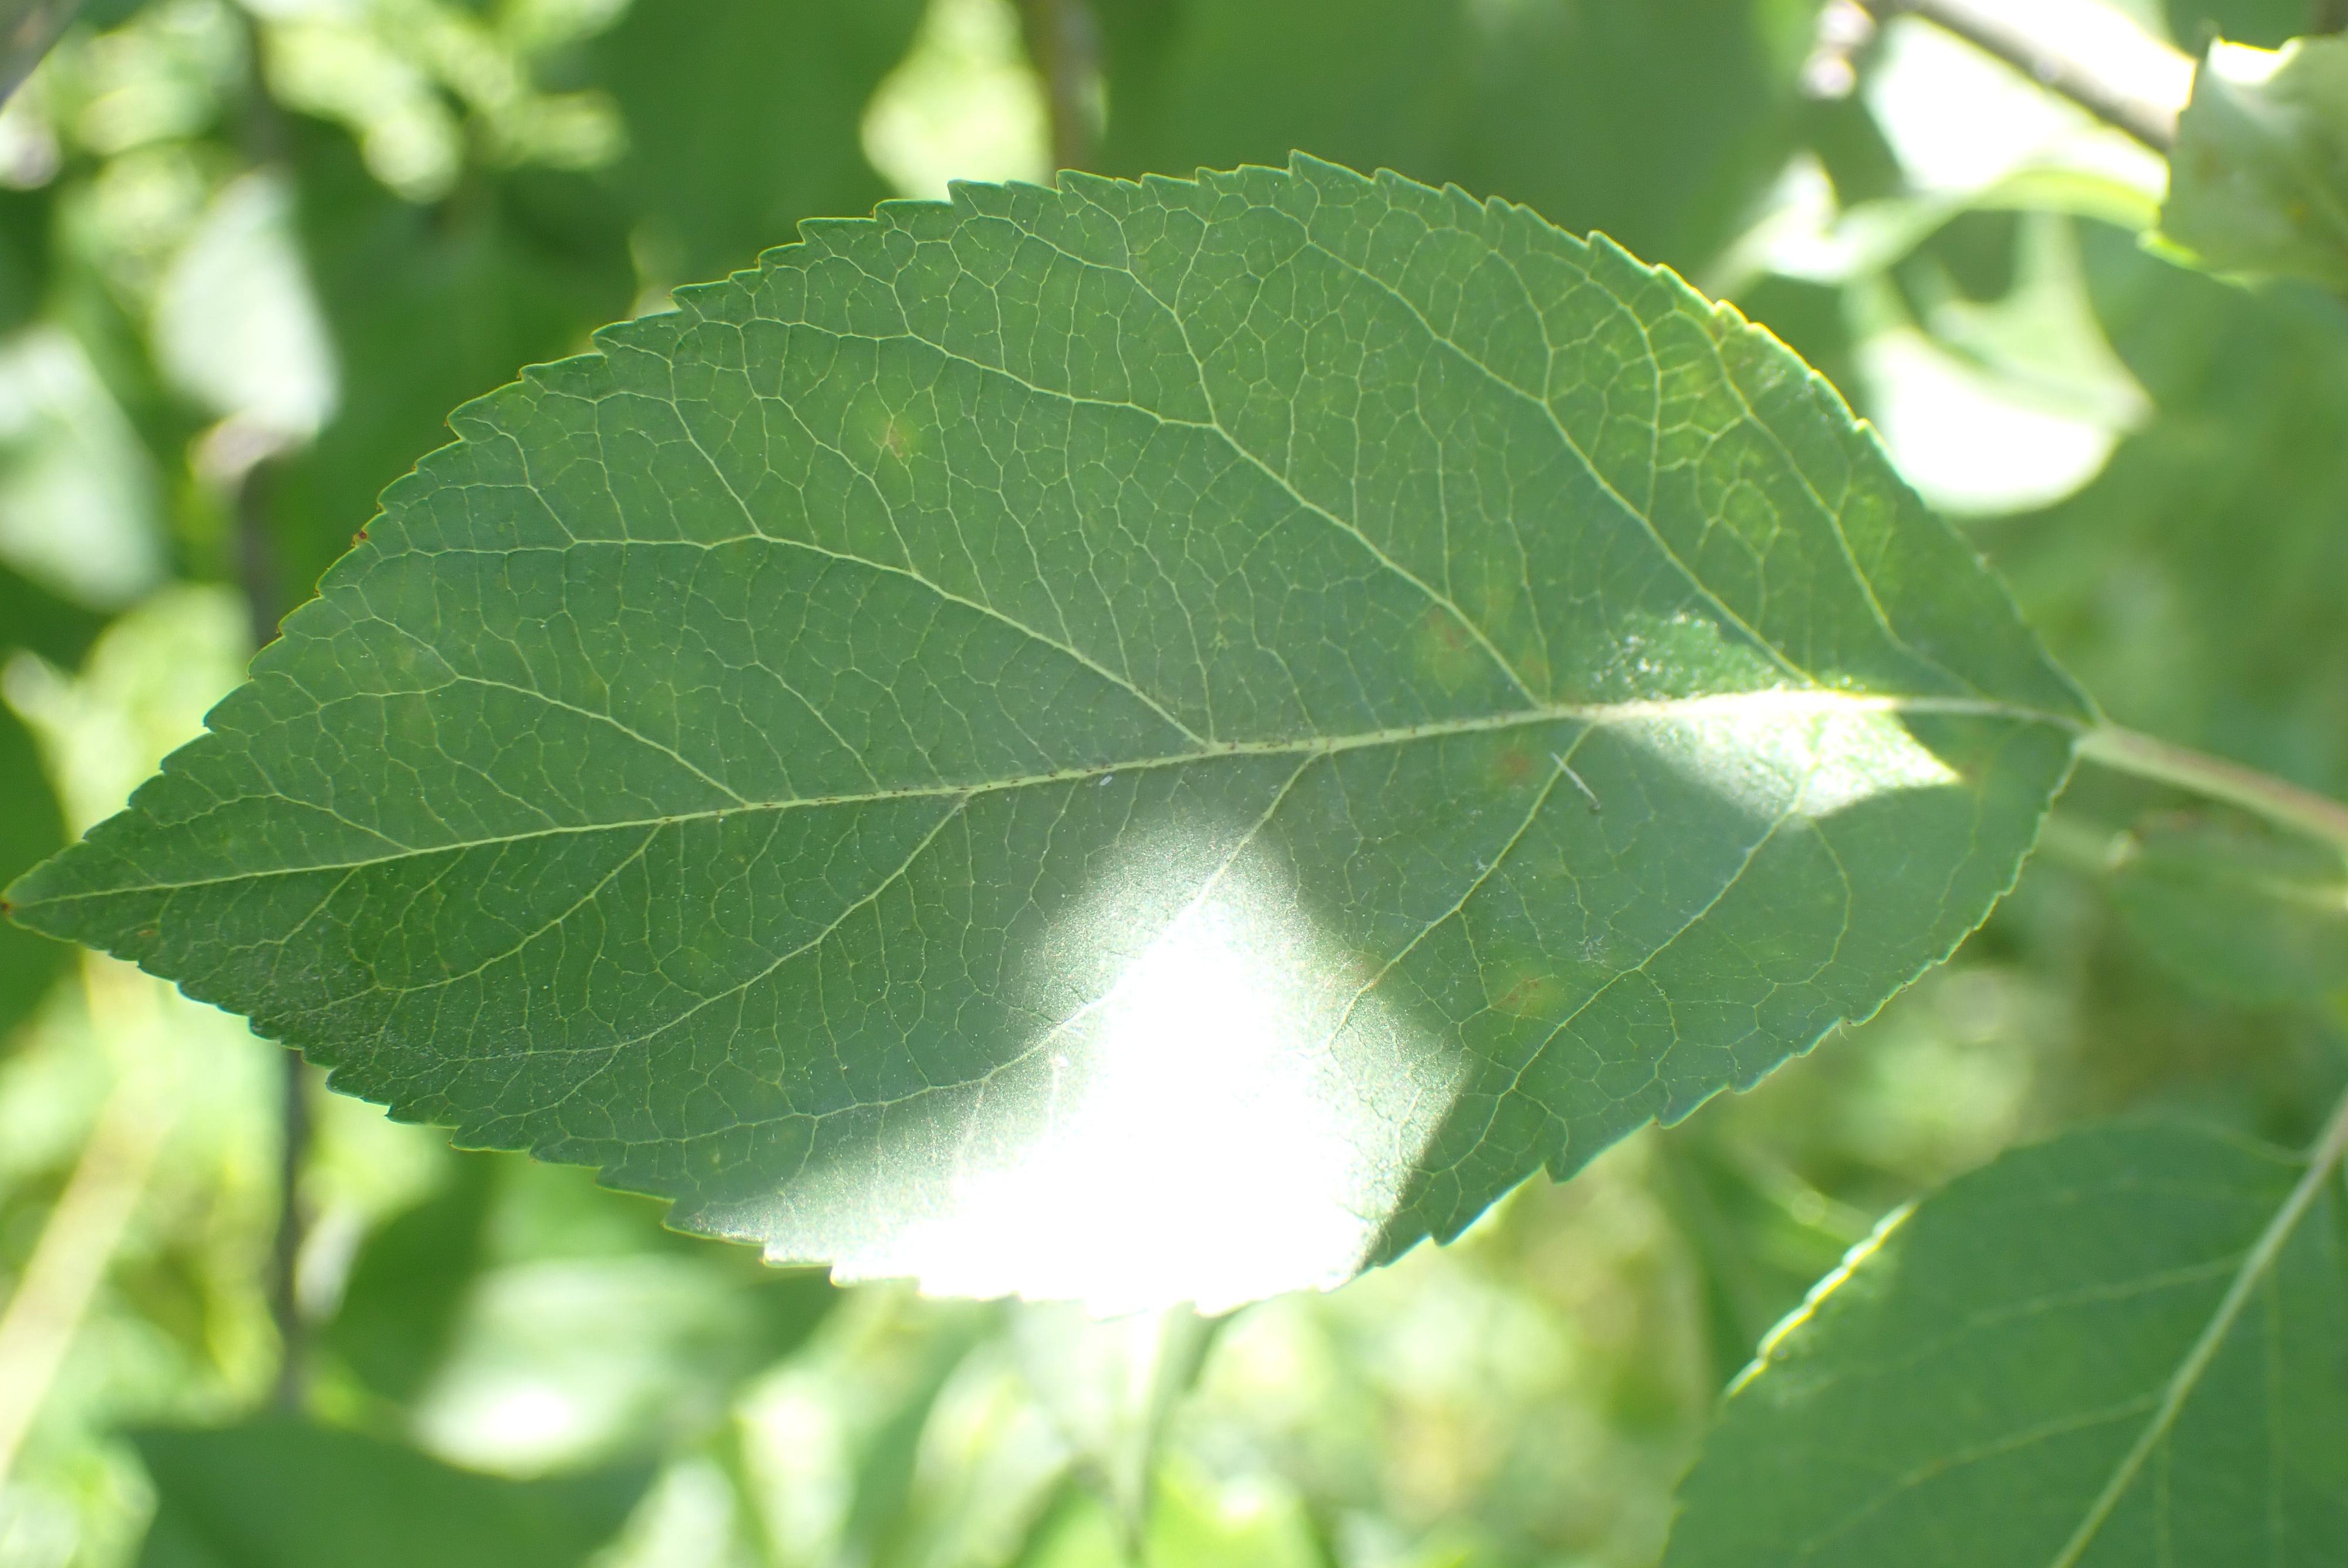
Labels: scab